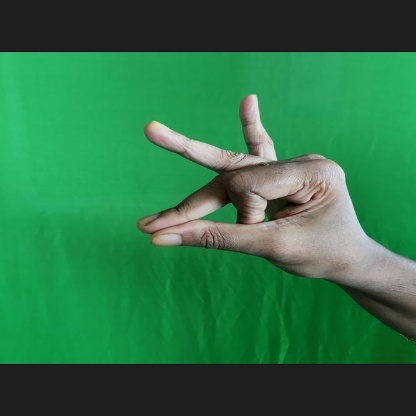
Mudra: Bramaram